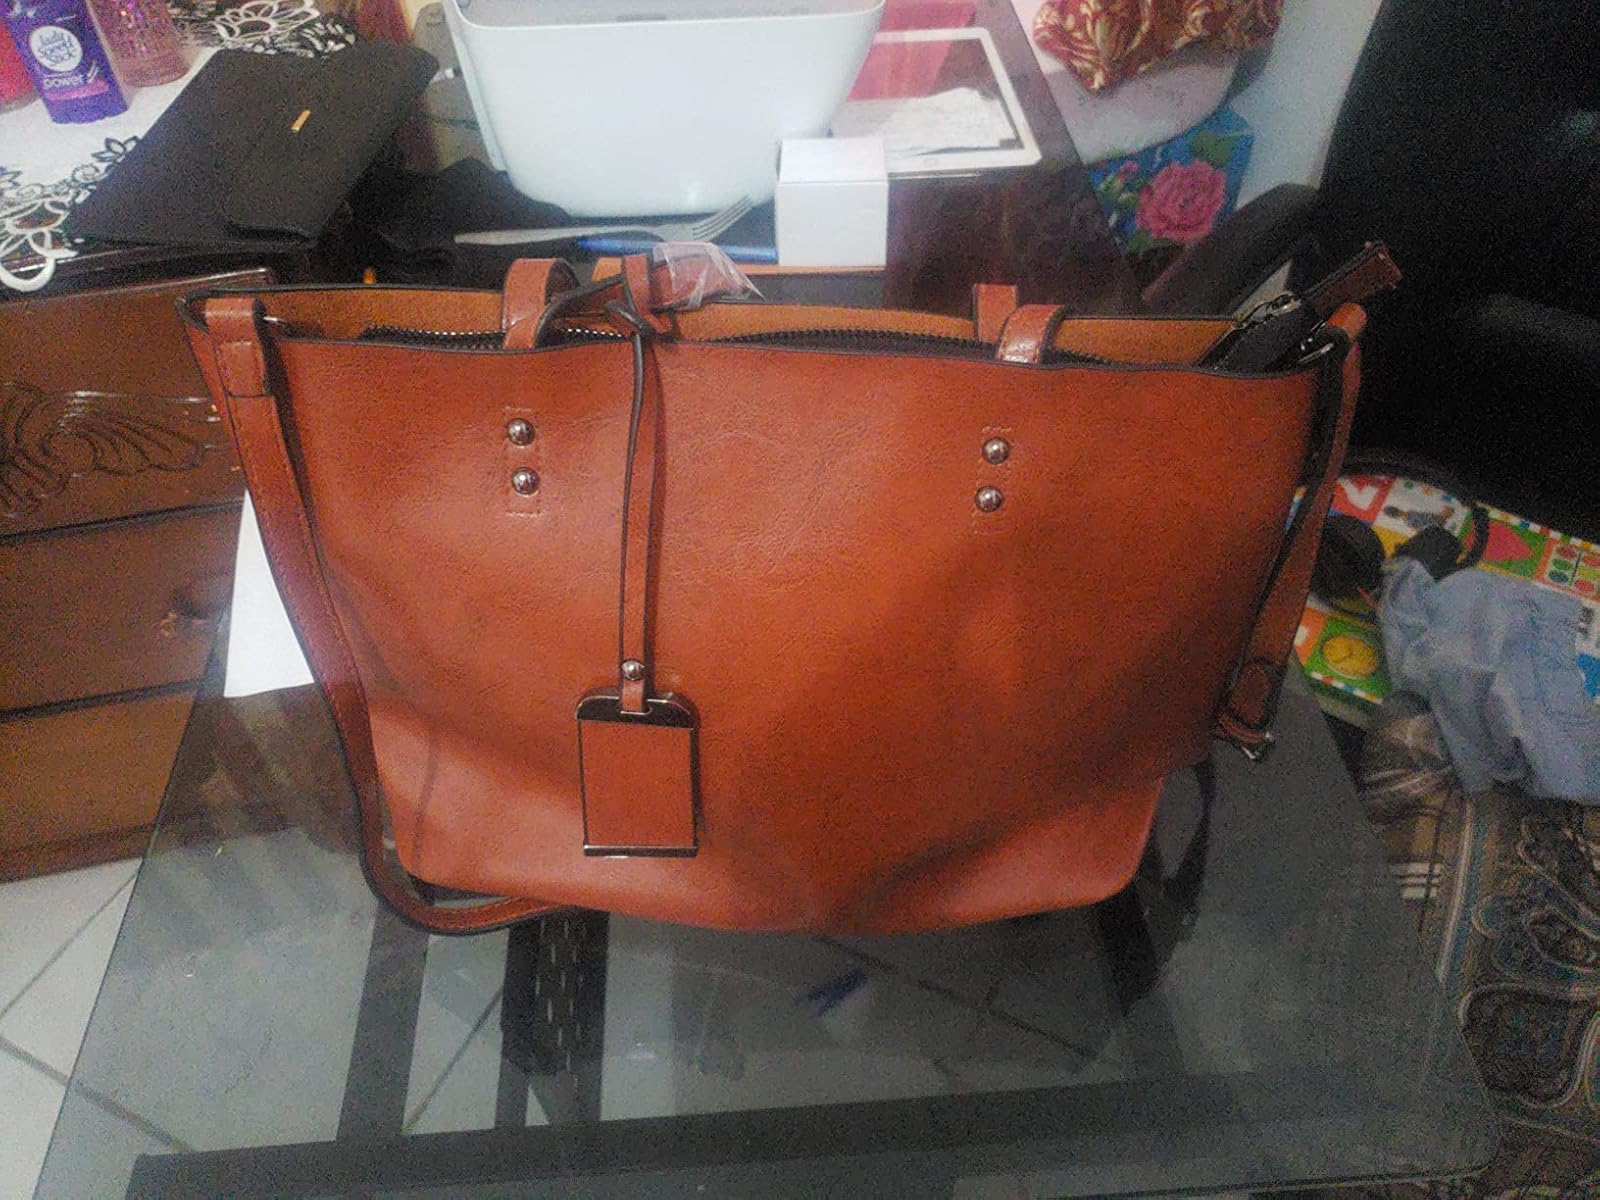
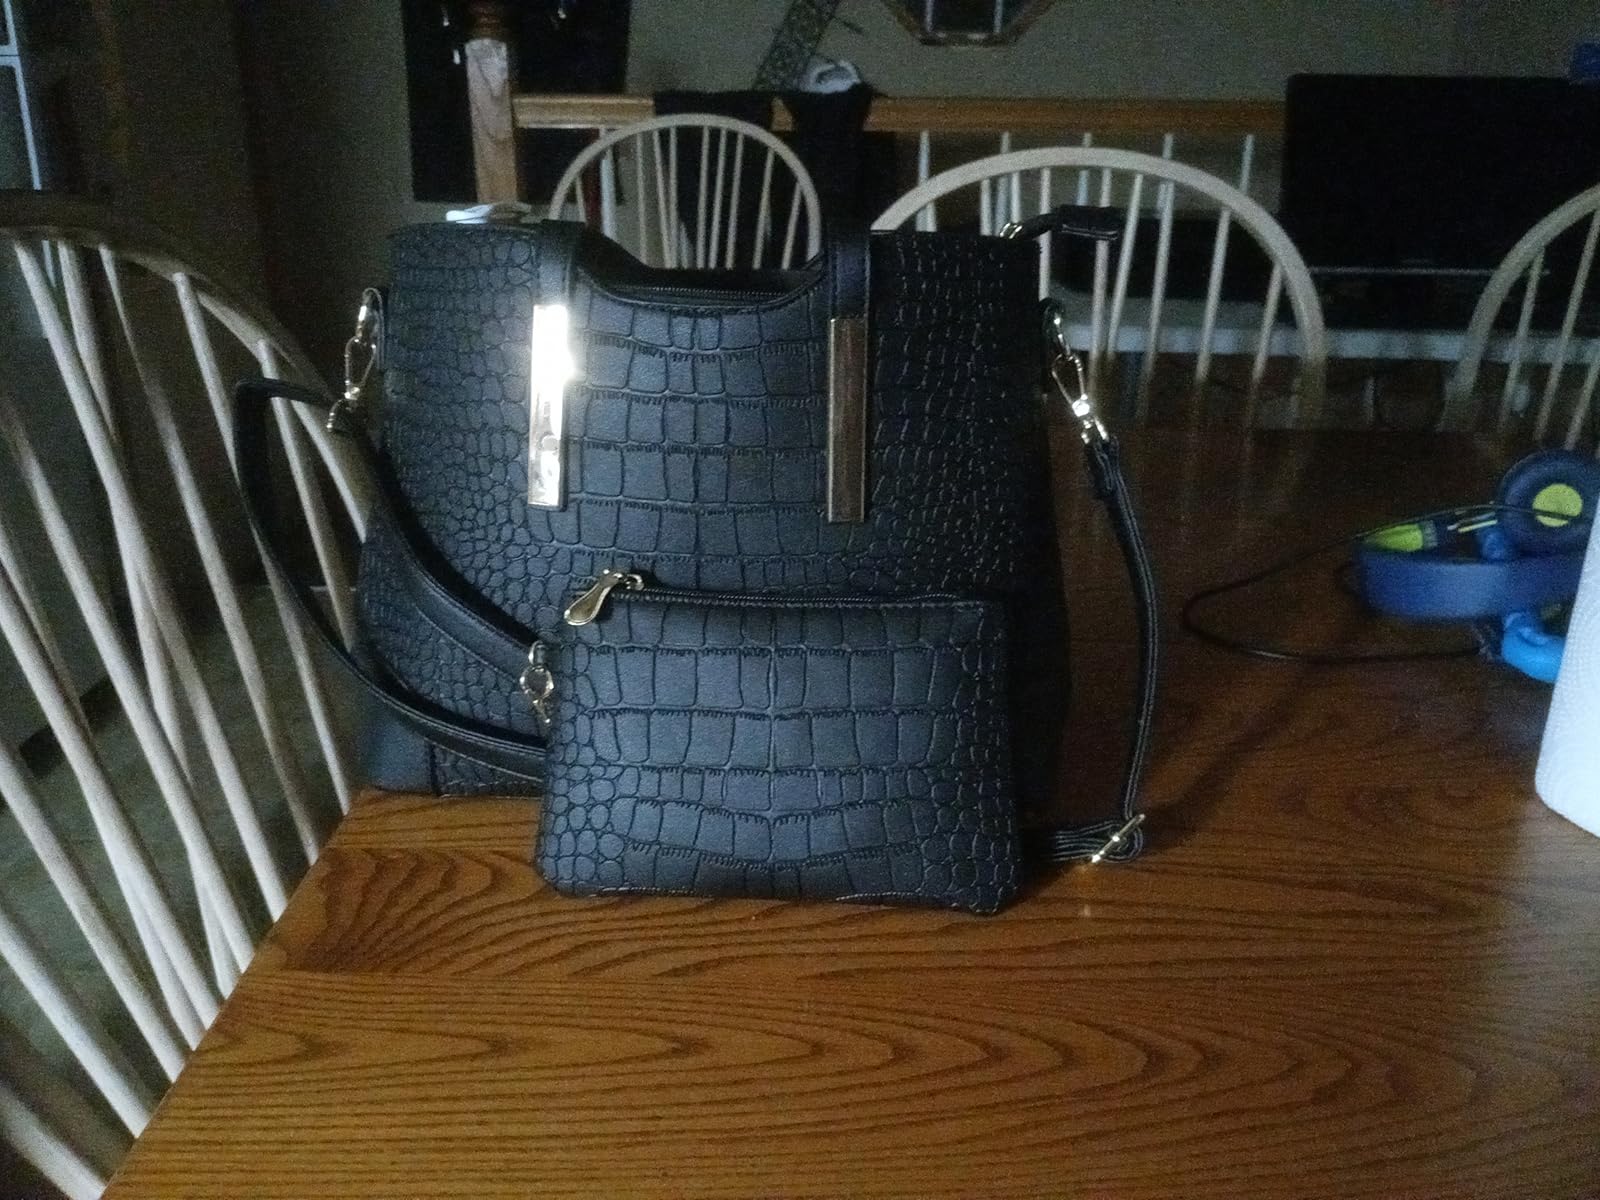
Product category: accessories_handbag
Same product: no